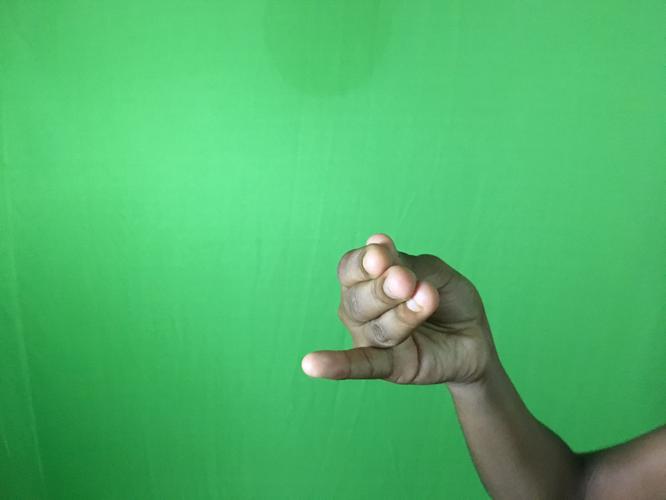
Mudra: Chaturam
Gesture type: single_hand